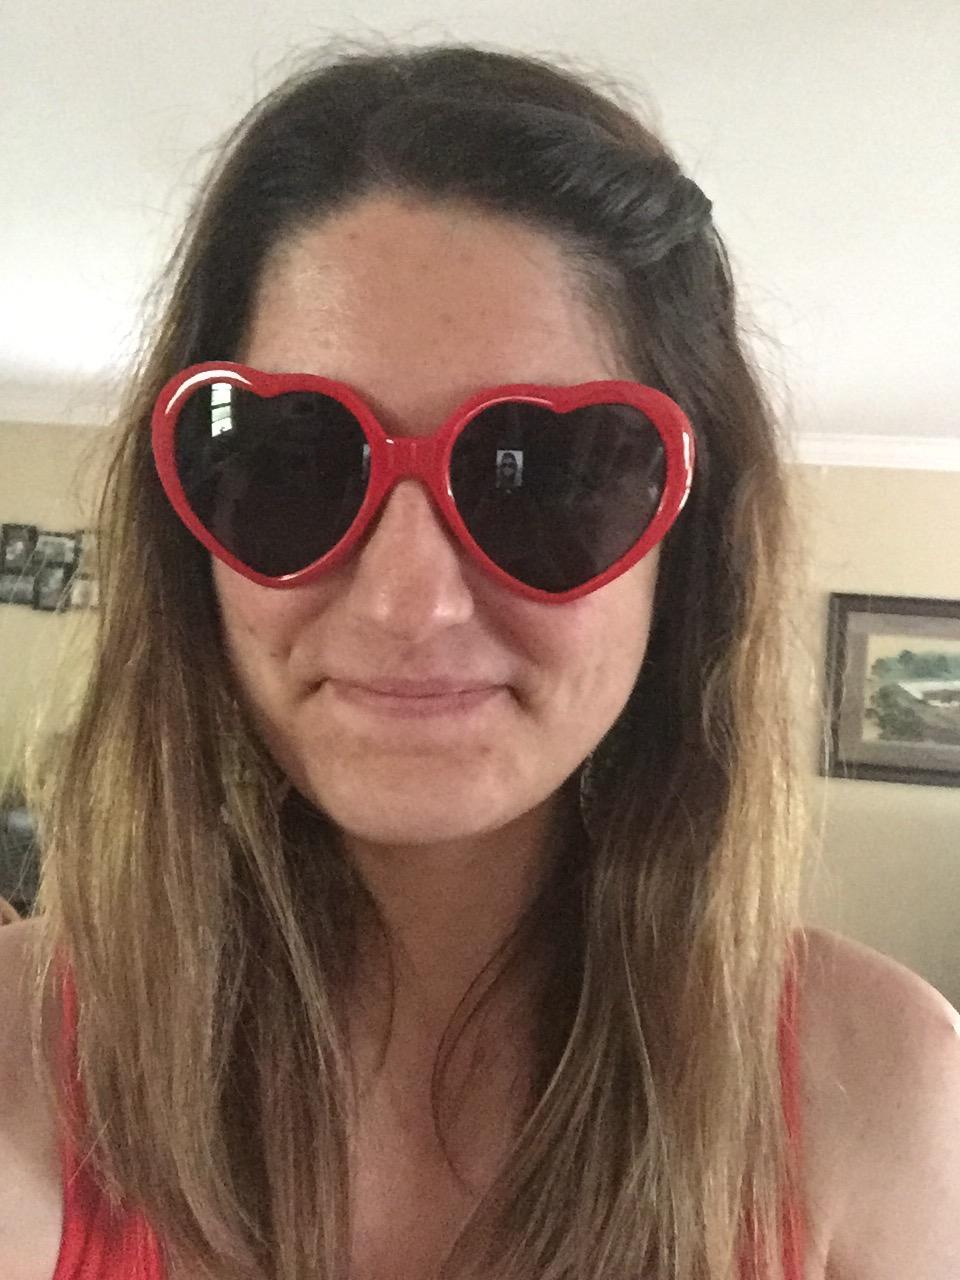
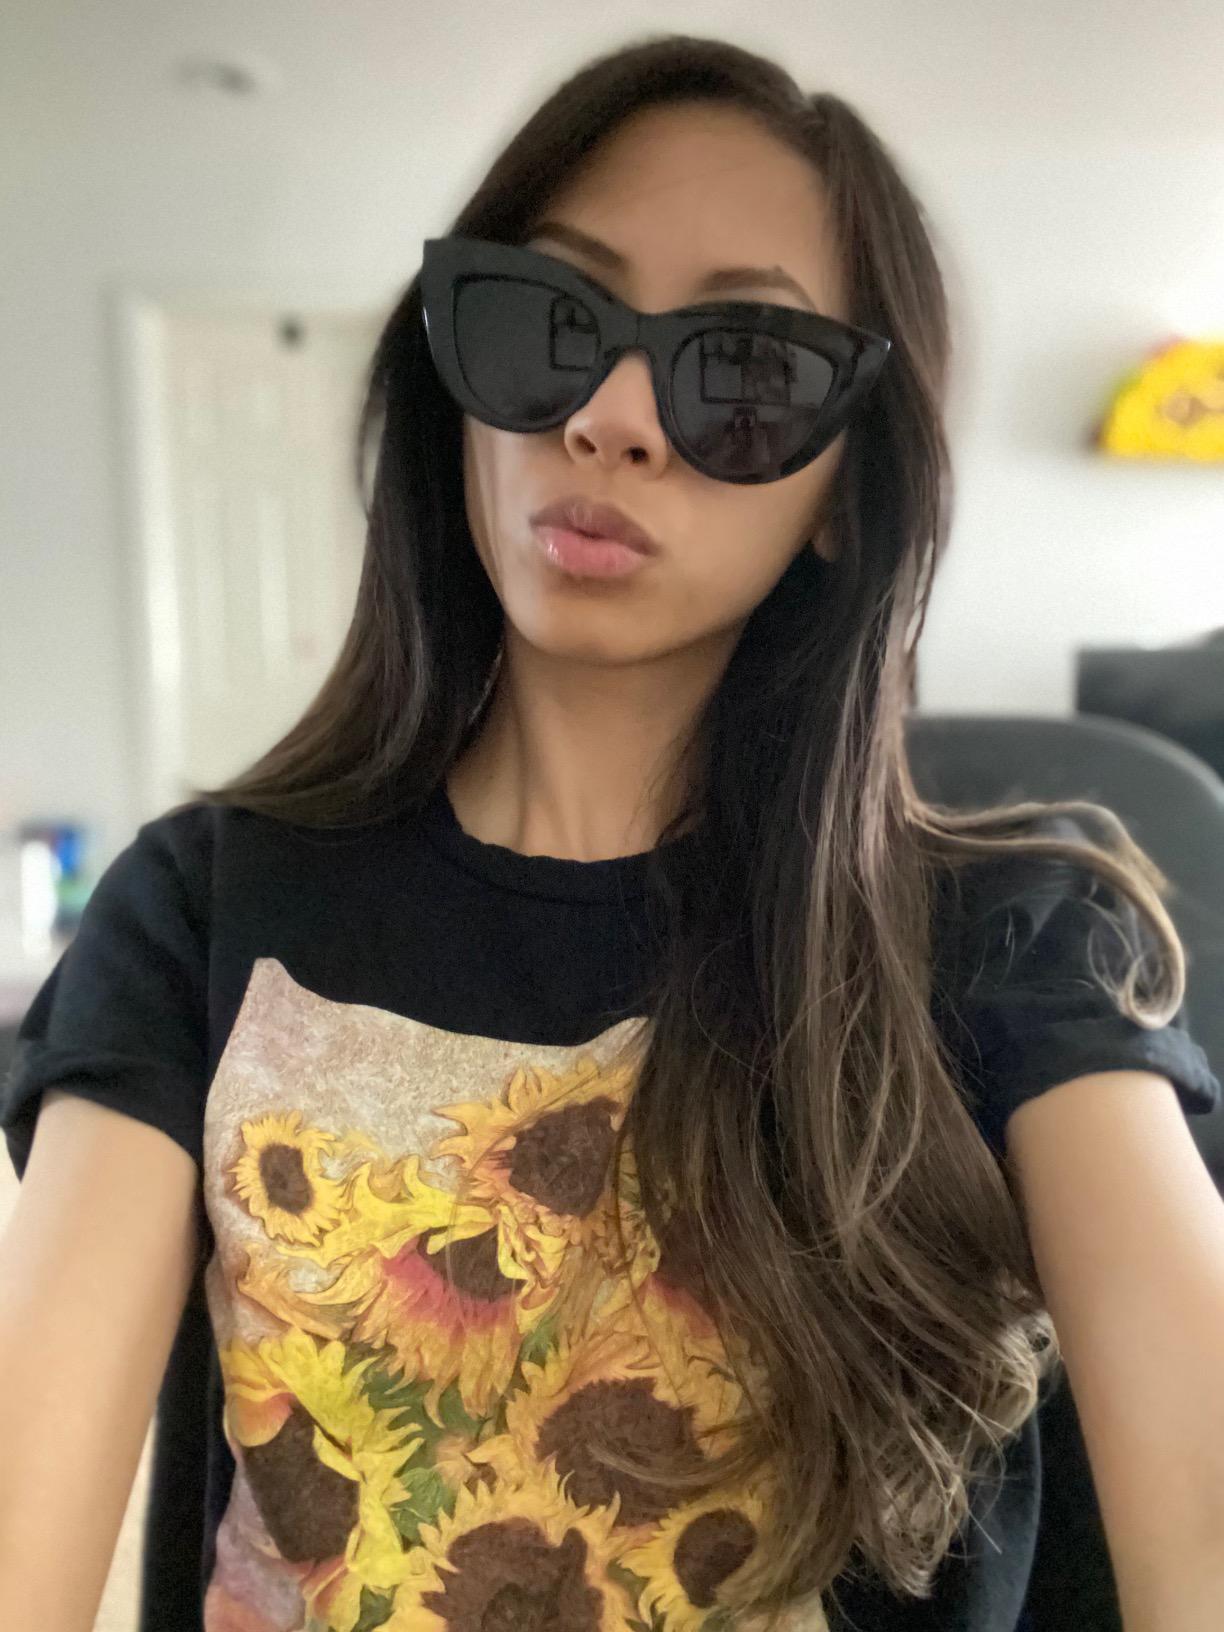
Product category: accessories_sunglasses
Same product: no